Le Locle

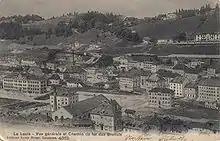
Le Locle in 1907

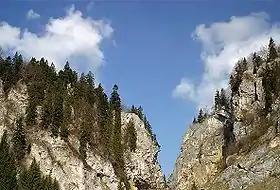
Col des Roches canyon

Because the small Bied river often flooded the valley, a channel was cut through the valley to the Col des Roches at the beginning of the 19th century. Until 1898 the river was used to provide power for several underground mills.